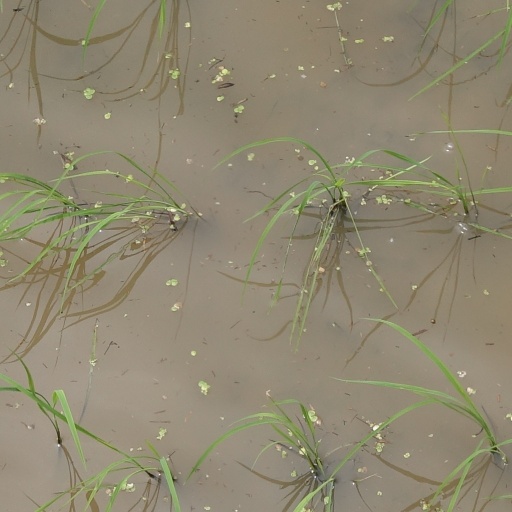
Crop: rice